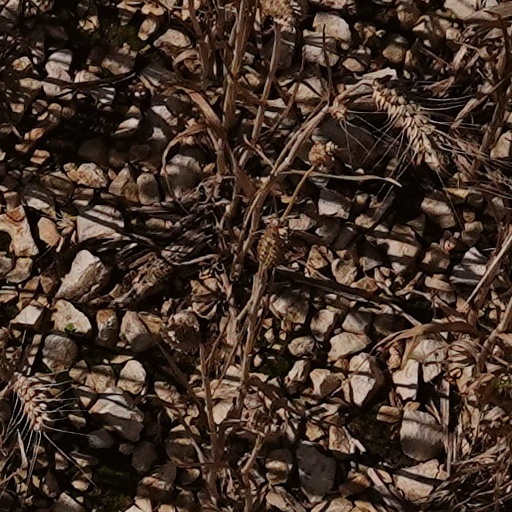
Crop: wheat